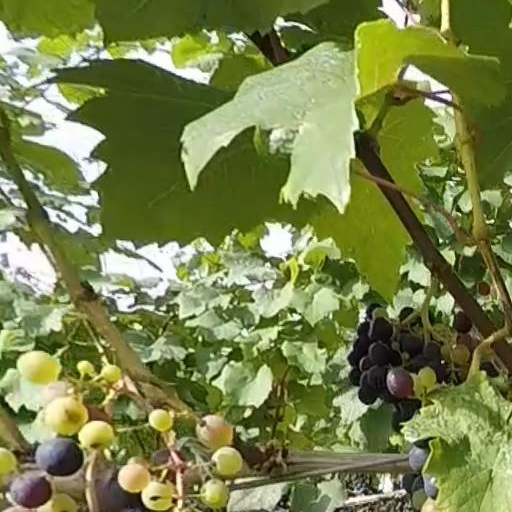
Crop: grape